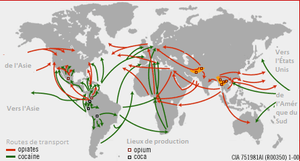
Drogues, proveniance et routes de transport
La Drug Enforcement Administration est une agence fédérale américaine d'application de la loi dépendant du ministère de la justice des États-Unis, chargée de lutter contre le trafic et la distribution de drogues aux États-Unis. La DEA est l'organisme responsable de l'application de la loi sur les substances réglementées au niveau national, partageant une compétence concurrente avec le Federal Bureau of Investigation. Elle est seule responsable de la coordination et de la poursuite des enquêtes américaines sur la drogue, tant au niveau national qu'à l'étranger.